Wiley Post

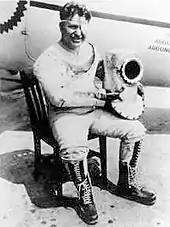
Post in his third pressure suit

In 1930, the record for flying around the world was not held by a fixed-wing aircraft, but by the "Graf Zeppelin", piloted by Hugo Eckener in 1929 with a time of 21 days. On June 23, 1931, Post and the Australian navigator Harold Gatty left Roosevelt Field on Long Island, New York, in the "Winnie Mae" with a flight plan that would take them around the world, stopping at Harbour Grace, Flintshire, Hanover twice, Berlin, Moscow, Novosibirsk, Irkutsk, Blagoveshchensk, Khabarovsk, Nome (where his propeller had to be repaired), Fairbanks (where the propeller was replaced), Edmonton, and Cleveland before returning to Roosevelt Field.